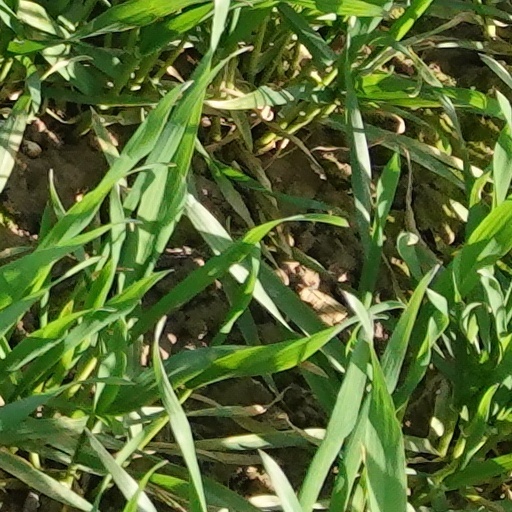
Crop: wheat